Susanne Gogl-Walli

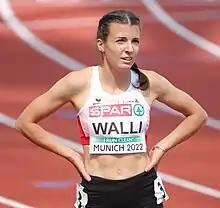
Walli at the European Championships in 2022

Susanne Gogl-Walli (born 5 May 1996) is an Austrian printer specialising in the 400 metres. She competed in the women's 400 metres event at the 2020 Summer Olympics, advancing to the semi-final heat.